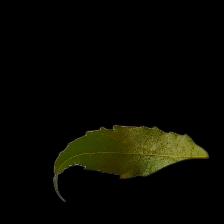
Plant: Neem